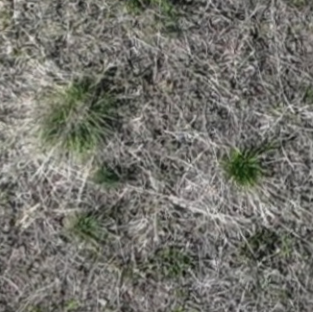
Month: may